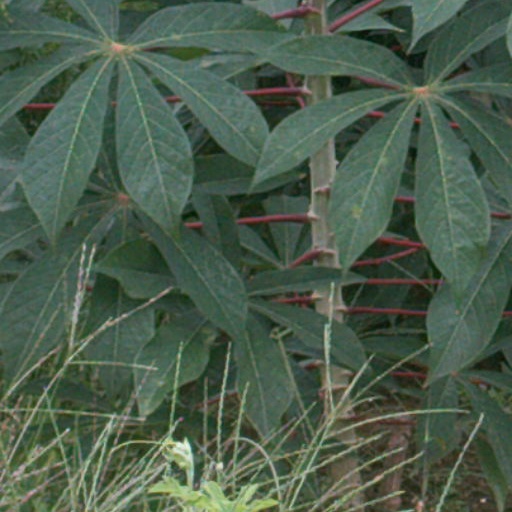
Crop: cassava